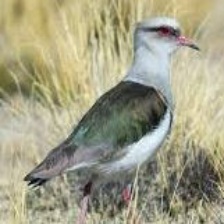
Species: ANDEAN LAPWING
Scientific name: VANELLUS RESPLENDENS